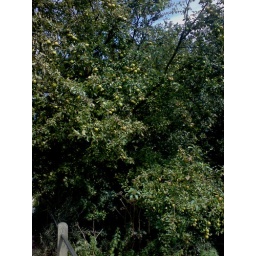
An apple tree near Jack Straws Castle, Hampstead.